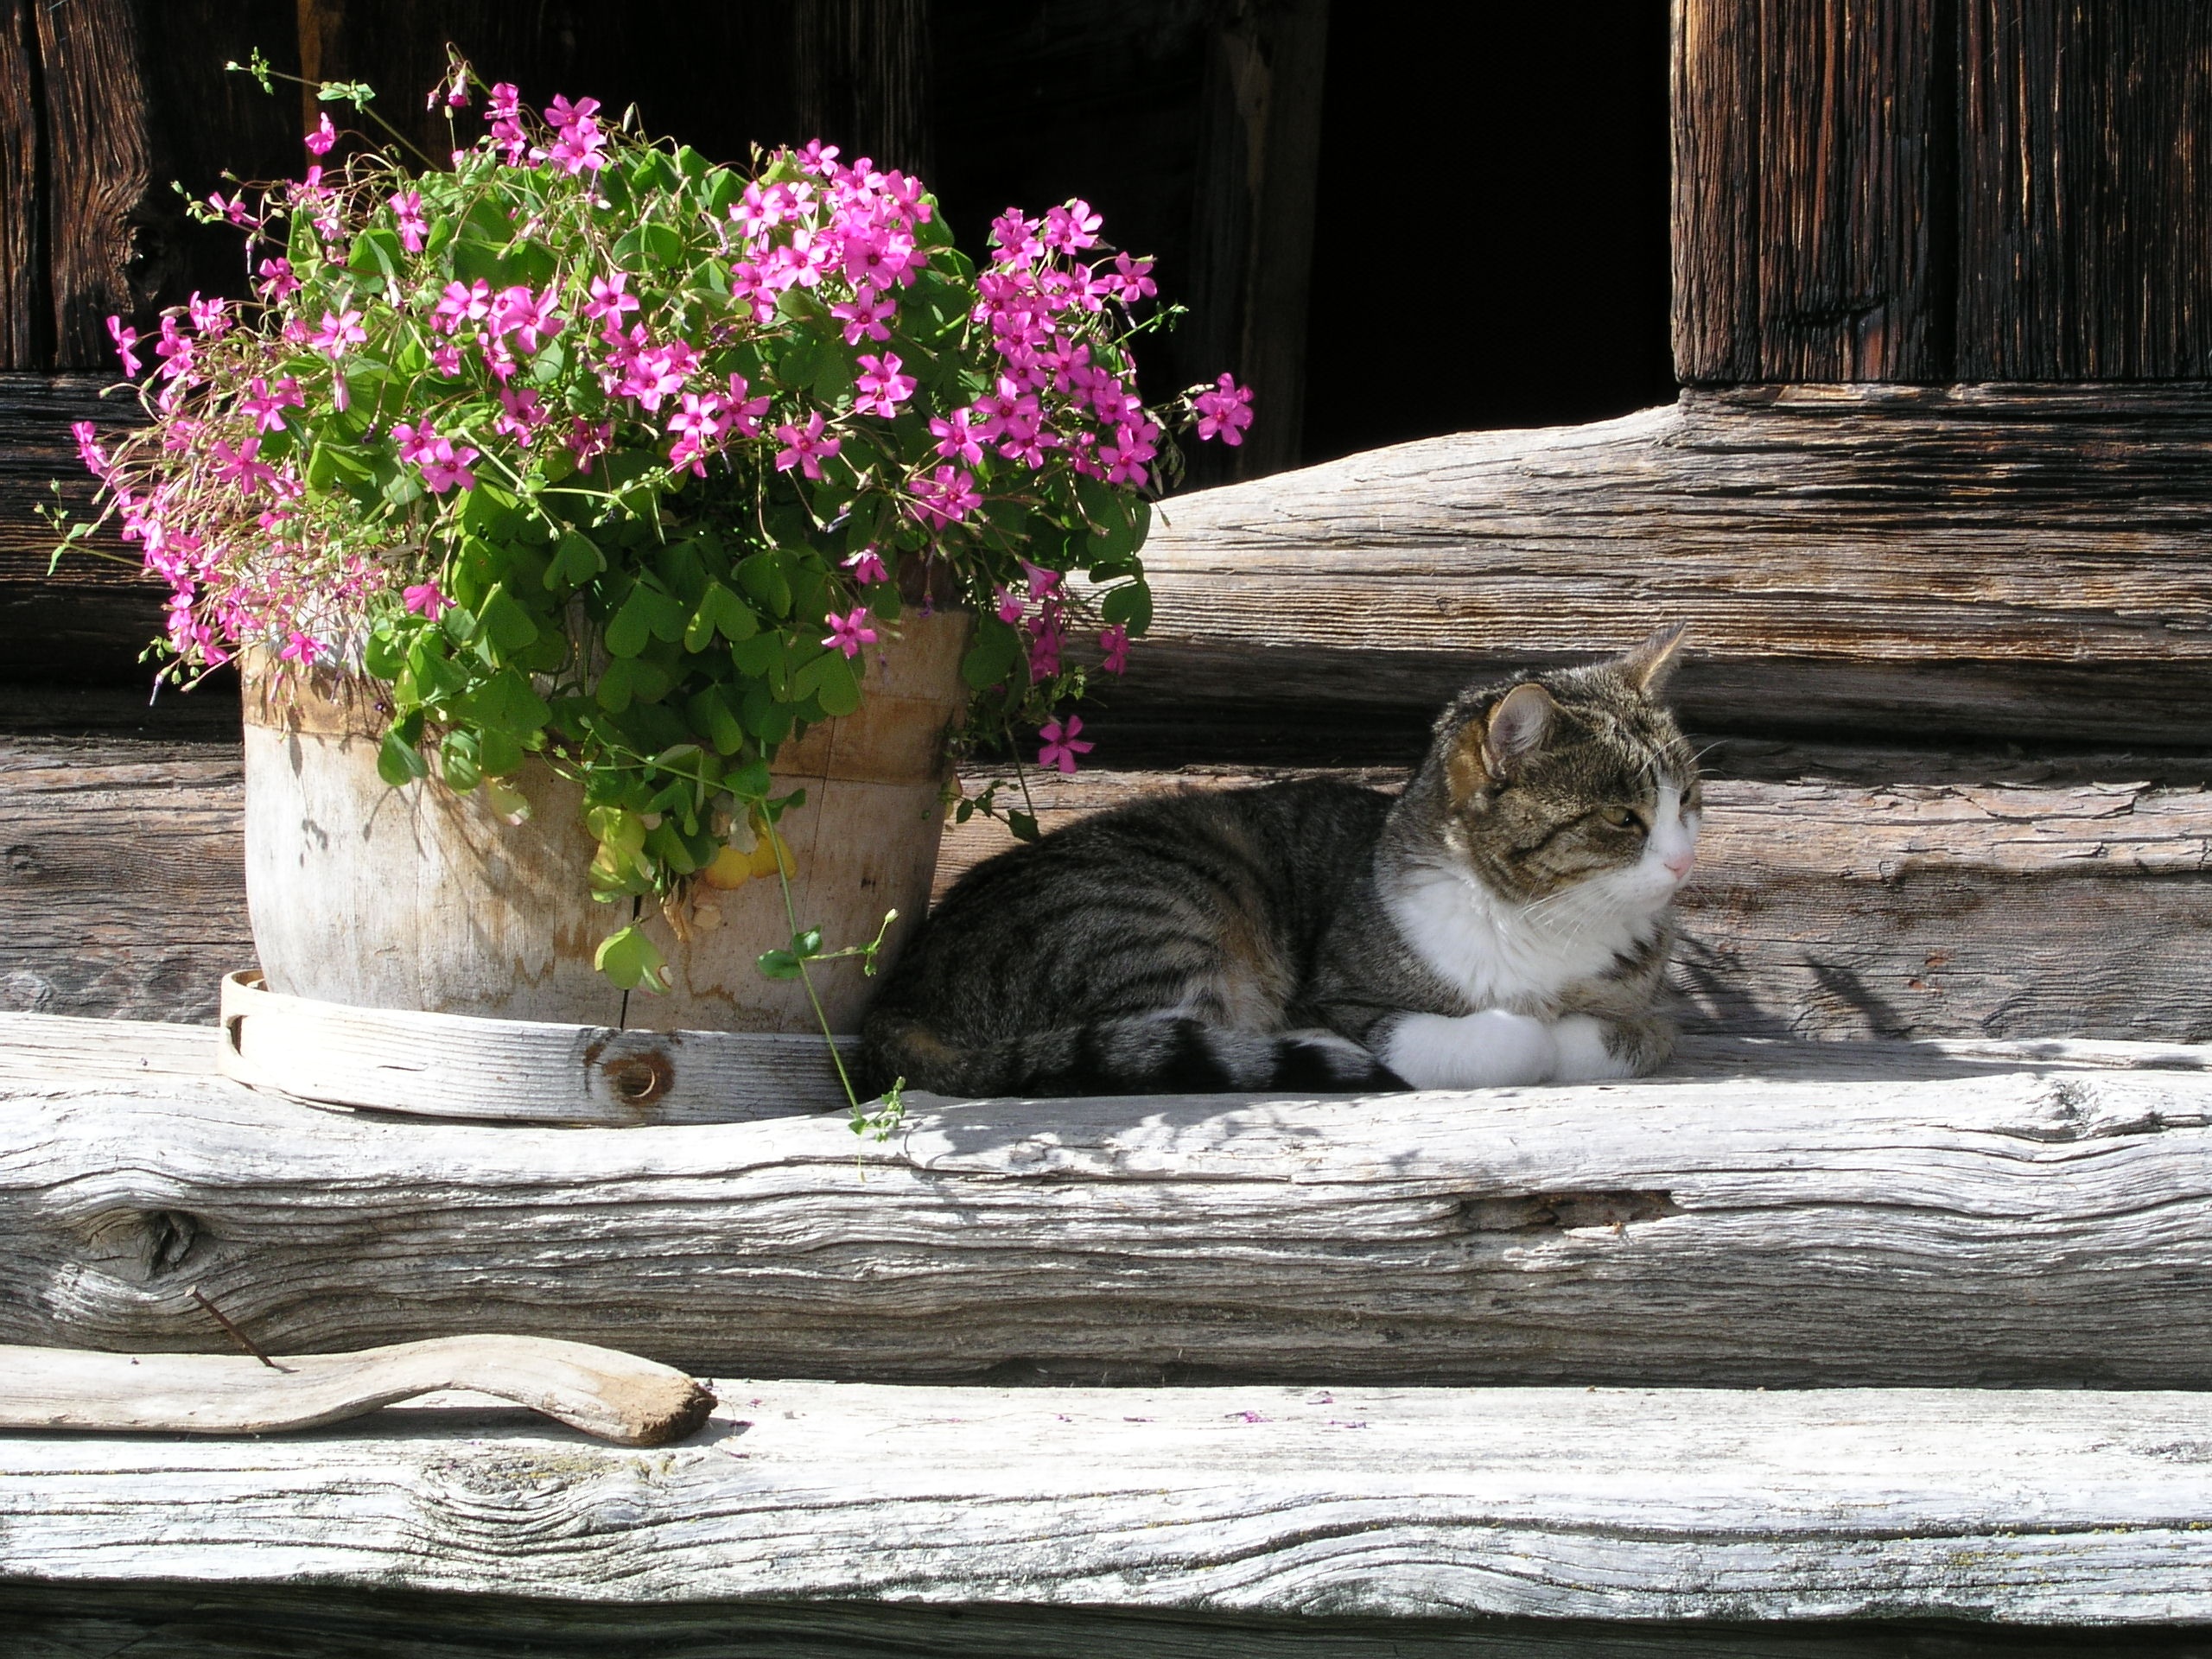
wood, flower, animal, summer, zoo, pet, kitten, cat, feline, mammal, rest, fauna, flowers, sleep, out, concerns, dormant, in the shadow, small to medium sized cats, cat like mammal